Quicksilver (novel)

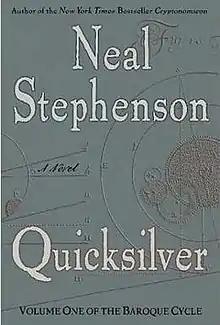
First edition cover

Quicksilver is a historical novel by Neal Stephenson, published in 2003. It is the first volume of "The Baroque Cycle", his late Baroque historical fiction series, succeeded by "The Confusion" and "The System of the World" (both published in 2004). "Quicksilver" won the Arthur C. Clarke Award and was nominated for the Locus Award in 2004. Stephenson organized the structure of "Quicksilver" such that chapters have been incorporated into three internal books titled "Quicksilver", "The King of the Vagabonds", and "Odalisque". In 2006, each internal book was released in separate paperback editions, to make the 900 pages more approachable for readers. These internal books were originally independent novels within the greater cycle during composition.